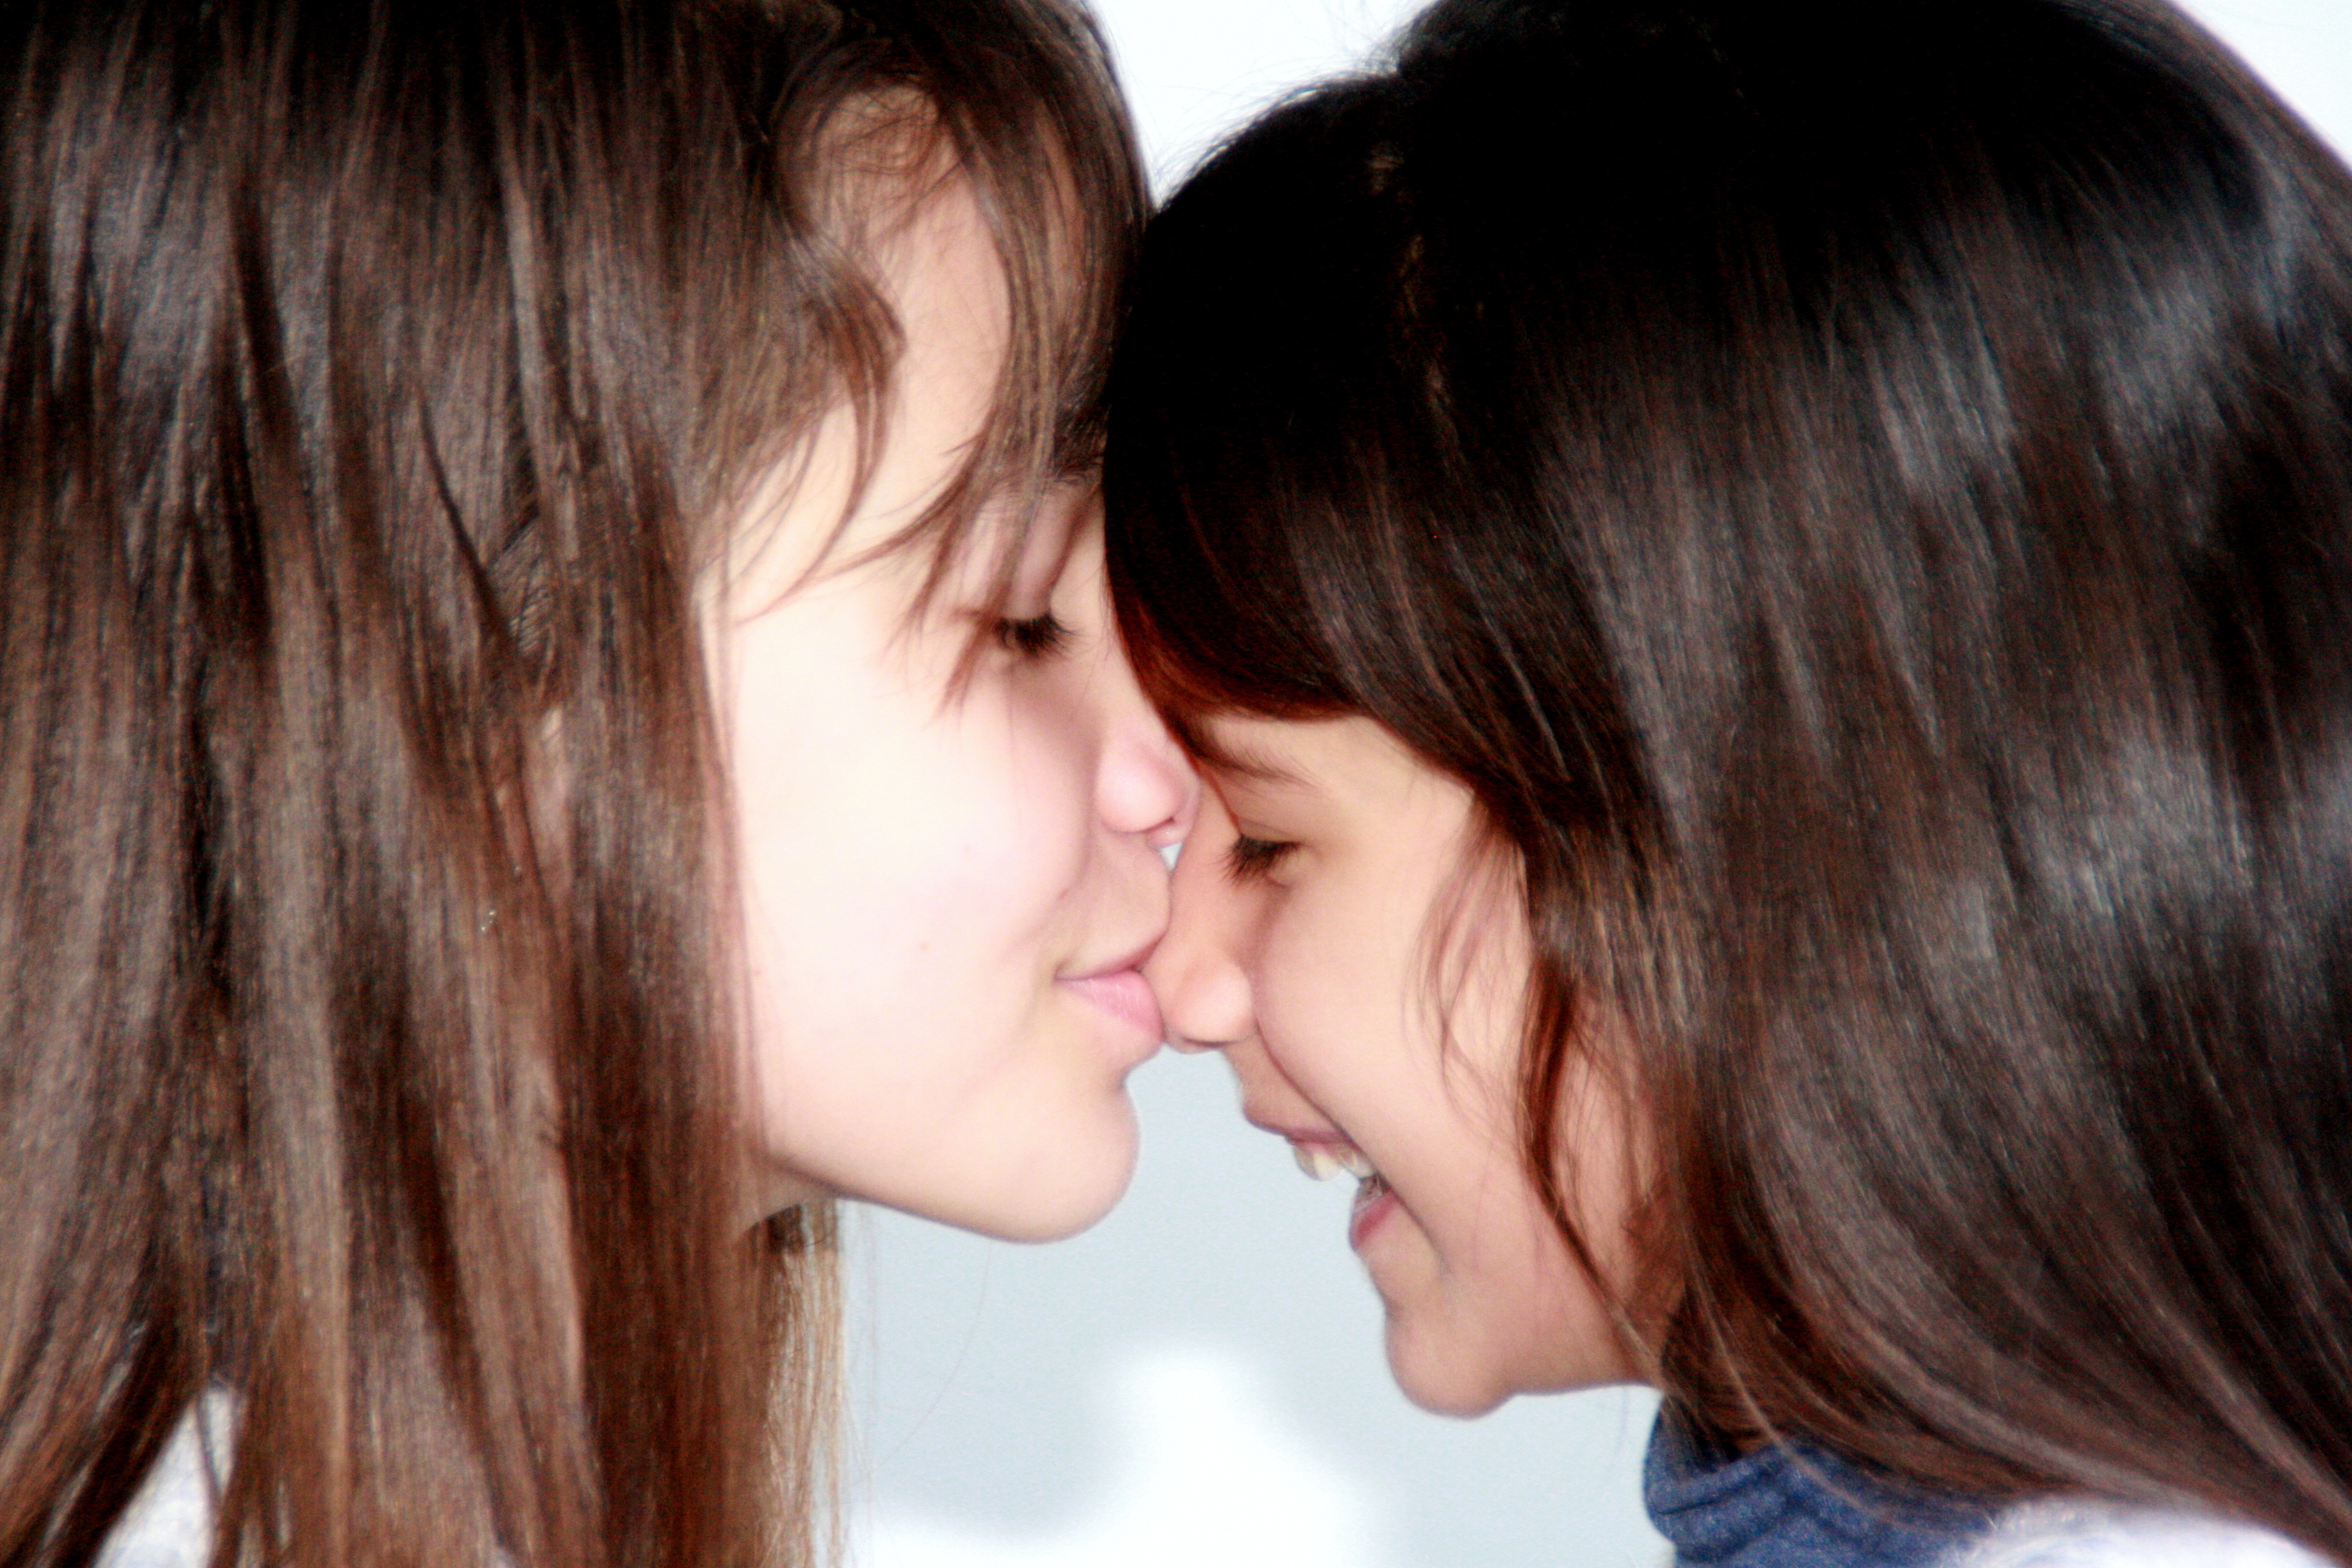
person, love, portrait, kiss, romance, smile, hug, mouth, nose, innocence, beauty, emotion, sisters, interaction, brown hair, human action